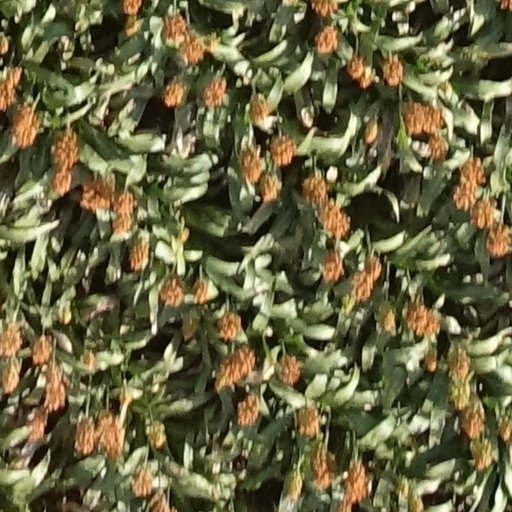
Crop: sorghum